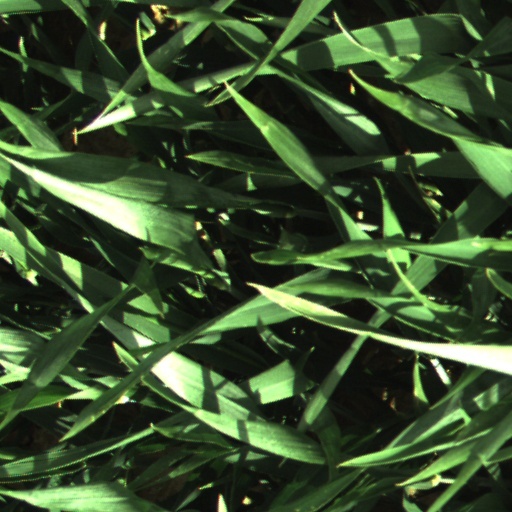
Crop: wheat